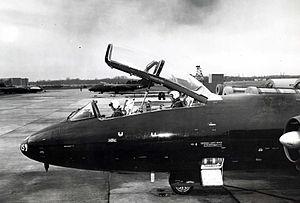
L'English Electric Canberra est le premier bombardier à réaction conçu par le Royaume-Uni, juste après la Seconde Guerre mondiale. Dérivé en versions de reconnaissance ou d'appui feu, utilisé par une quinzaine de pays, il a été construit à plus de 1 400 exemplaires et décliné en 27 versions. L'Australie et les États-Unis l'ont produit sous licence. Aux États-Unis, l'avion est dénommé Martin B-57 Canberra et des versions spécifiques y ont été développées.